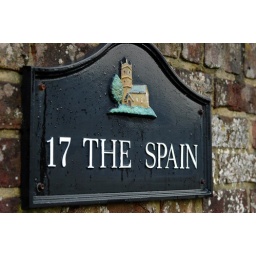
The Spain in Petersfield features nices houses with beautiful house numbers.